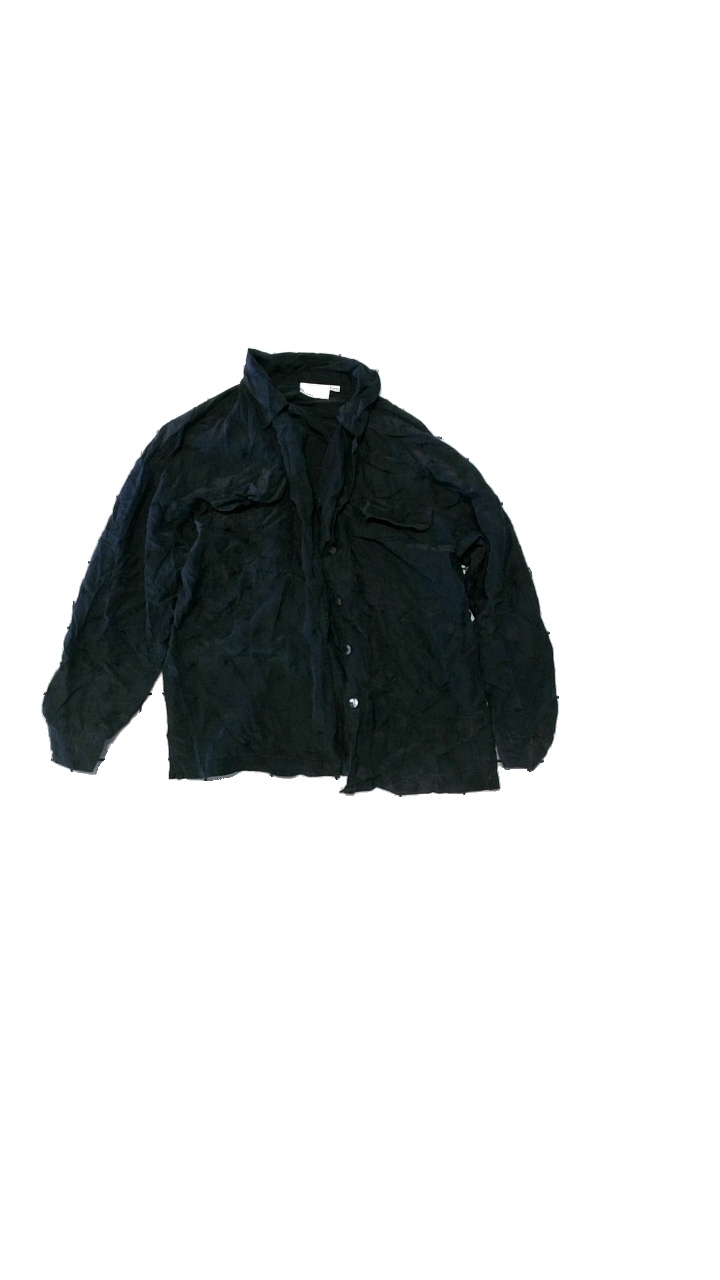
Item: Blouse (Ladies)
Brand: Åhléns
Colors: Black
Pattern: Other
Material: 100% silk
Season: All
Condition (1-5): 4
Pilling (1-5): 4
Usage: Reuse
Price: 100-150